2012 Team Specialized–lululemon season

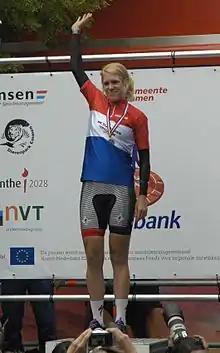
Dutch National Time Trial Champion Ellen van Dijk

Two weeks before the 2012 UCI Road World Championships the team won the team time trial stage of the Holland Ladies Tour with the squad: Van Dijk, Becker, Stevens, Worrack and Teutenberg. Worrack also won a stage in the same tour a few days afterwards.